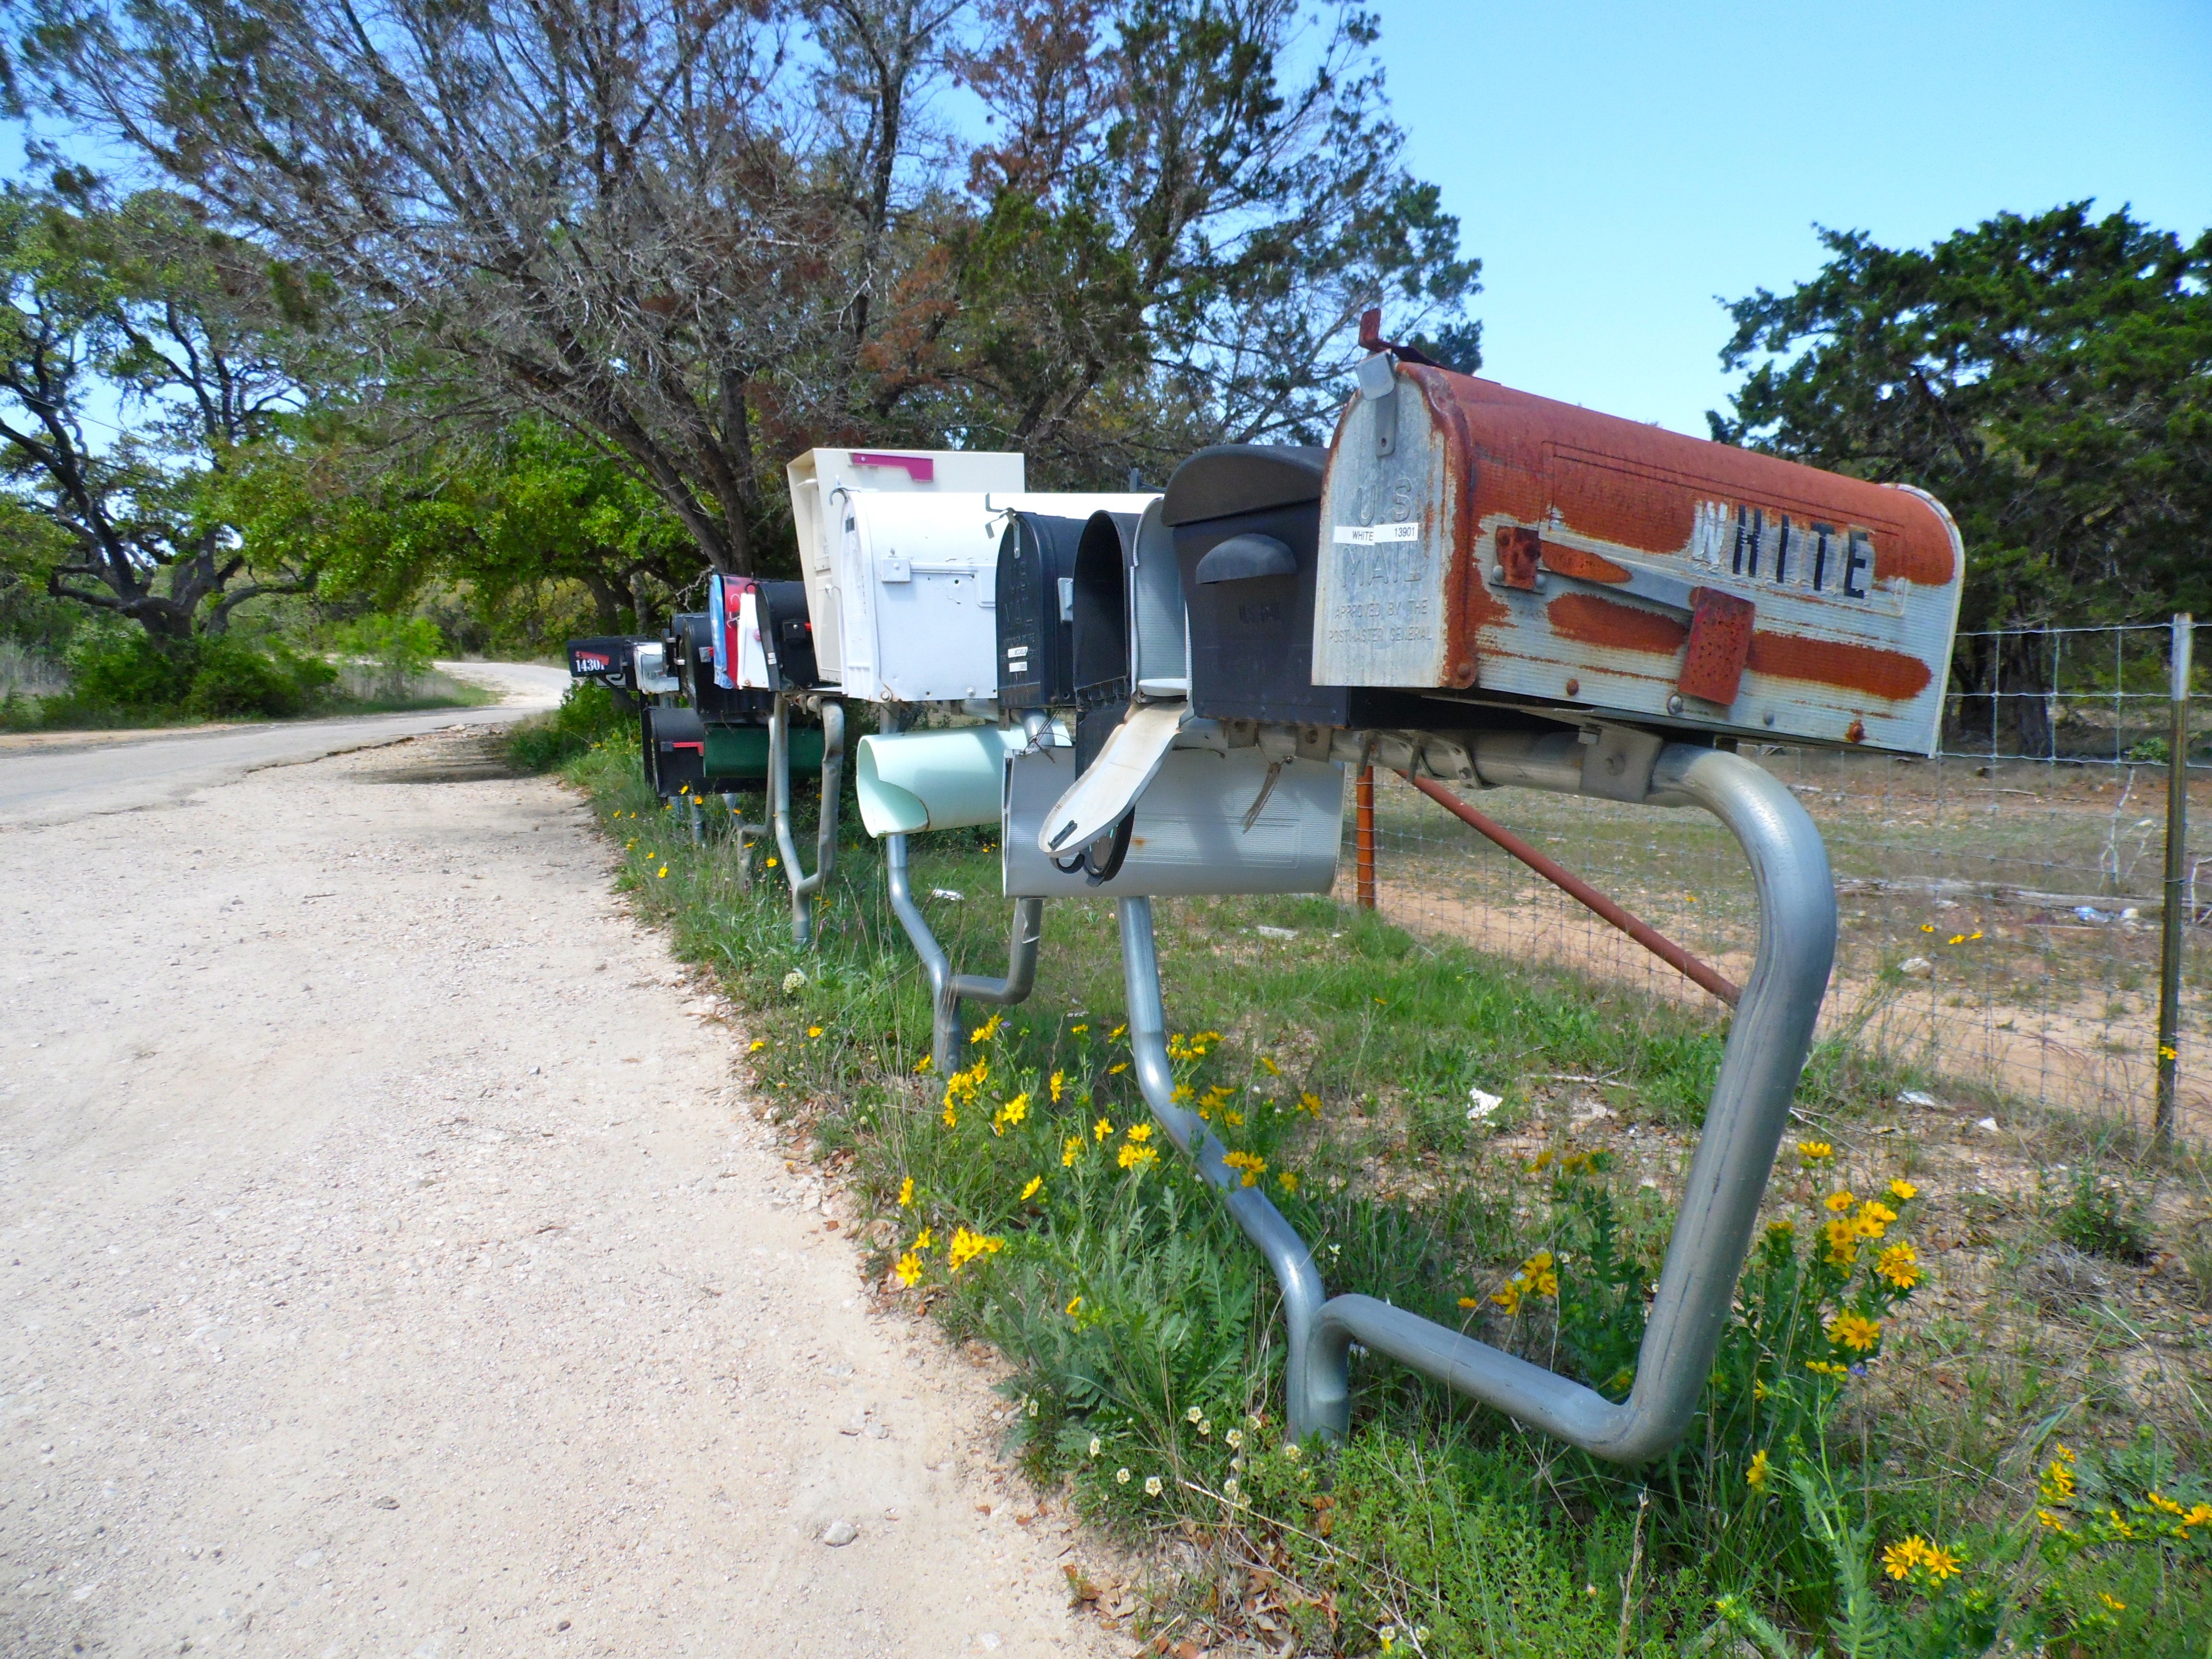
post, farm, asphalt, transport, vehicle, usa, box, mailbox, waterway, mail, postal, postbox, yard, letterbox, postage, country side, rolling stock